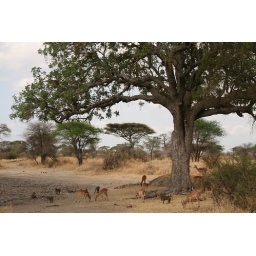
impala under sausage tree eating fruit knocked off by baboons